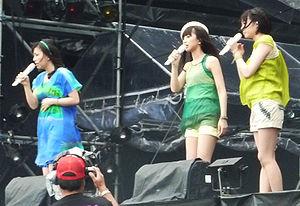
Perfume est un groupe féminin de J-pop / électro-pop formé au début des années 2000, originaire de la préfecture d'Hiroshima au Japon et constitué de Ayano Ōmoto, Yuka Kashino et Ayaka Nishiwaki. Après cinq années lors desquelles il peine à se faire connaître sur la scène musicale japonaise, il atteint en 2008 la consécration que marquent les premières positions, au classement oricon, de l'album GAME puis du single love the world. En 2012, pendant la préparation de l'album LEVEL3, Perfume signe un contrat avec Universal Music, qui lui ouvre les portes d'une diffusion à l'international : le groupe donne son premier concert hors de l'archipel nippon en 2013.